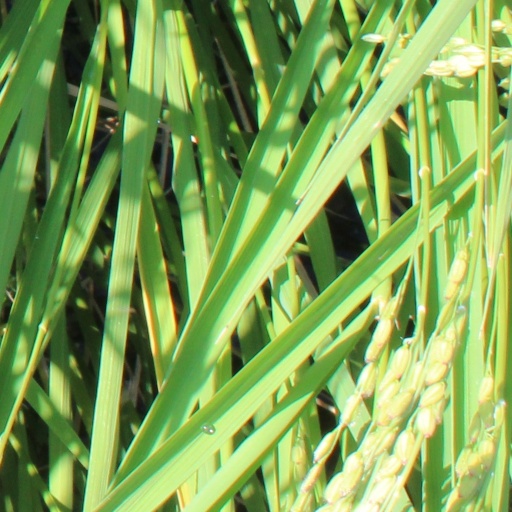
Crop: rice